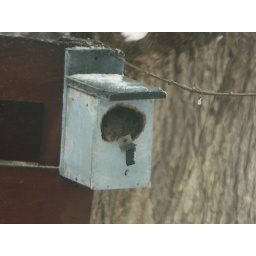
Hanging out in a vacant bird house during a snow storm.